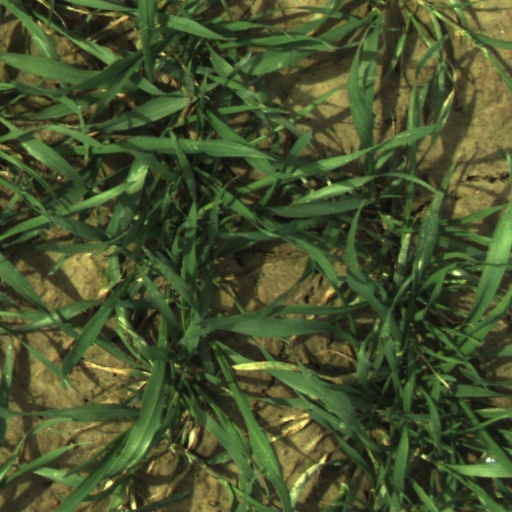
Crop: wheat